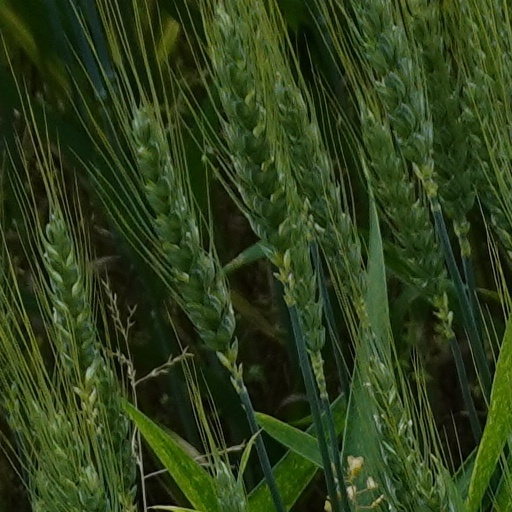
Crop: wheat